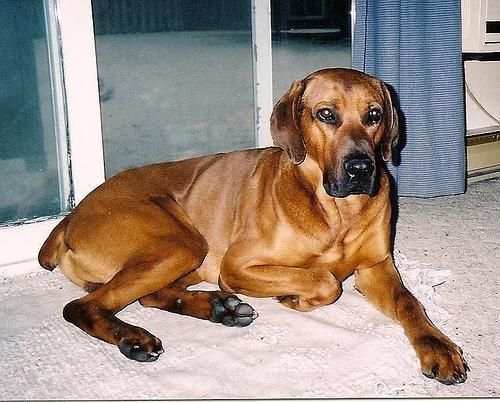
Rhodesian_ridgeback